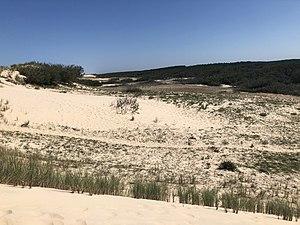
Crohot ou lède entre deux cordons dunaires
Sur le littoral sud-aquitain et notamment dans la pointe du Médoc un crohot désigne une dépression entre les dunes, ou au sommet d'une dune.